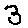
Label: 3